Walter Gómez

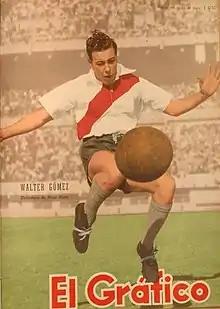
Gómez playing for River Plate in 1950.

Walter Gómez Pardal (12 December 1927 – 4 March 2004) was a Uruguayan footballer who played as a forward in the 1940s and 1950s. Throughout his career, he played for Club Nacional de Football and Club Atlético River Plate.